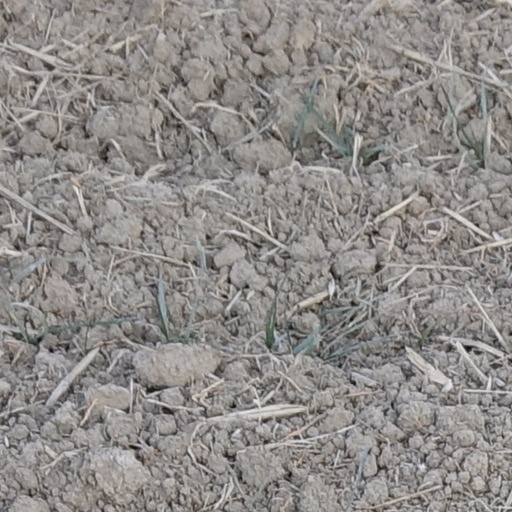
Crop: wheat